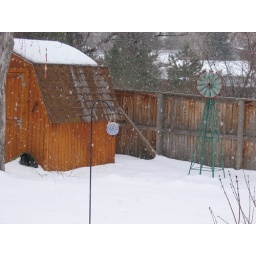
The blue ball in the back yard